Seven Sisters, East Sussex

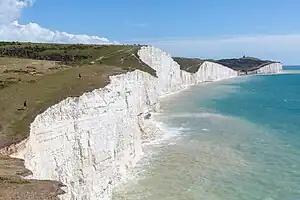
The eastern portion of the Seven Sisters

The Seven Sisters cliffs are occasionally used in filmmaking and television production as a stand-in for the more famous White Cliffs of Dover, since they are relatively free of anachronistic modern development and are also allowed to erode naturally. As a result, the Seven Sisters and Beachy Head remain a bright white colour, whereas the White Cliffs of Dover are protected due to the important port and are therefore increasingly covered in vegetation and are greening as a result. They are also featured at the beginning of the film "," and at the end of the film "Atonement" where Robbie and Cecilia always wanted to live.